List of Daredevil (TV series) characters

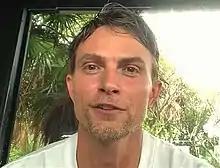
Wilson Bethel

Benjamin "Dex" Poindexter (portrayed by Wilson Bethel) is a psychopathic FBI S.W.A.T agent who is able to use almost any object as a lethal projectile. Raised in an orphanage, he underwent mandatory psychiatric treatment after impulsively killing his baseball coach. With this aid and the military chain of command, he was able to maintain a moral path until his psychiatrist died, after which he was manipulated by Wilson Fisk into being a Daredevil imposter, assassinating threats to Fisk's return to power and discrediting Matt Murdock's alter ego. However, Murdock was able to prove to Poindexter that he was forcibly isolated by Fisk, leading to Poindexter making a murderous rampage that culminated in a three-way duel between himself, Fisk and Murdock, the result of which was Poindexter being paralyzed and Fisk arrested.